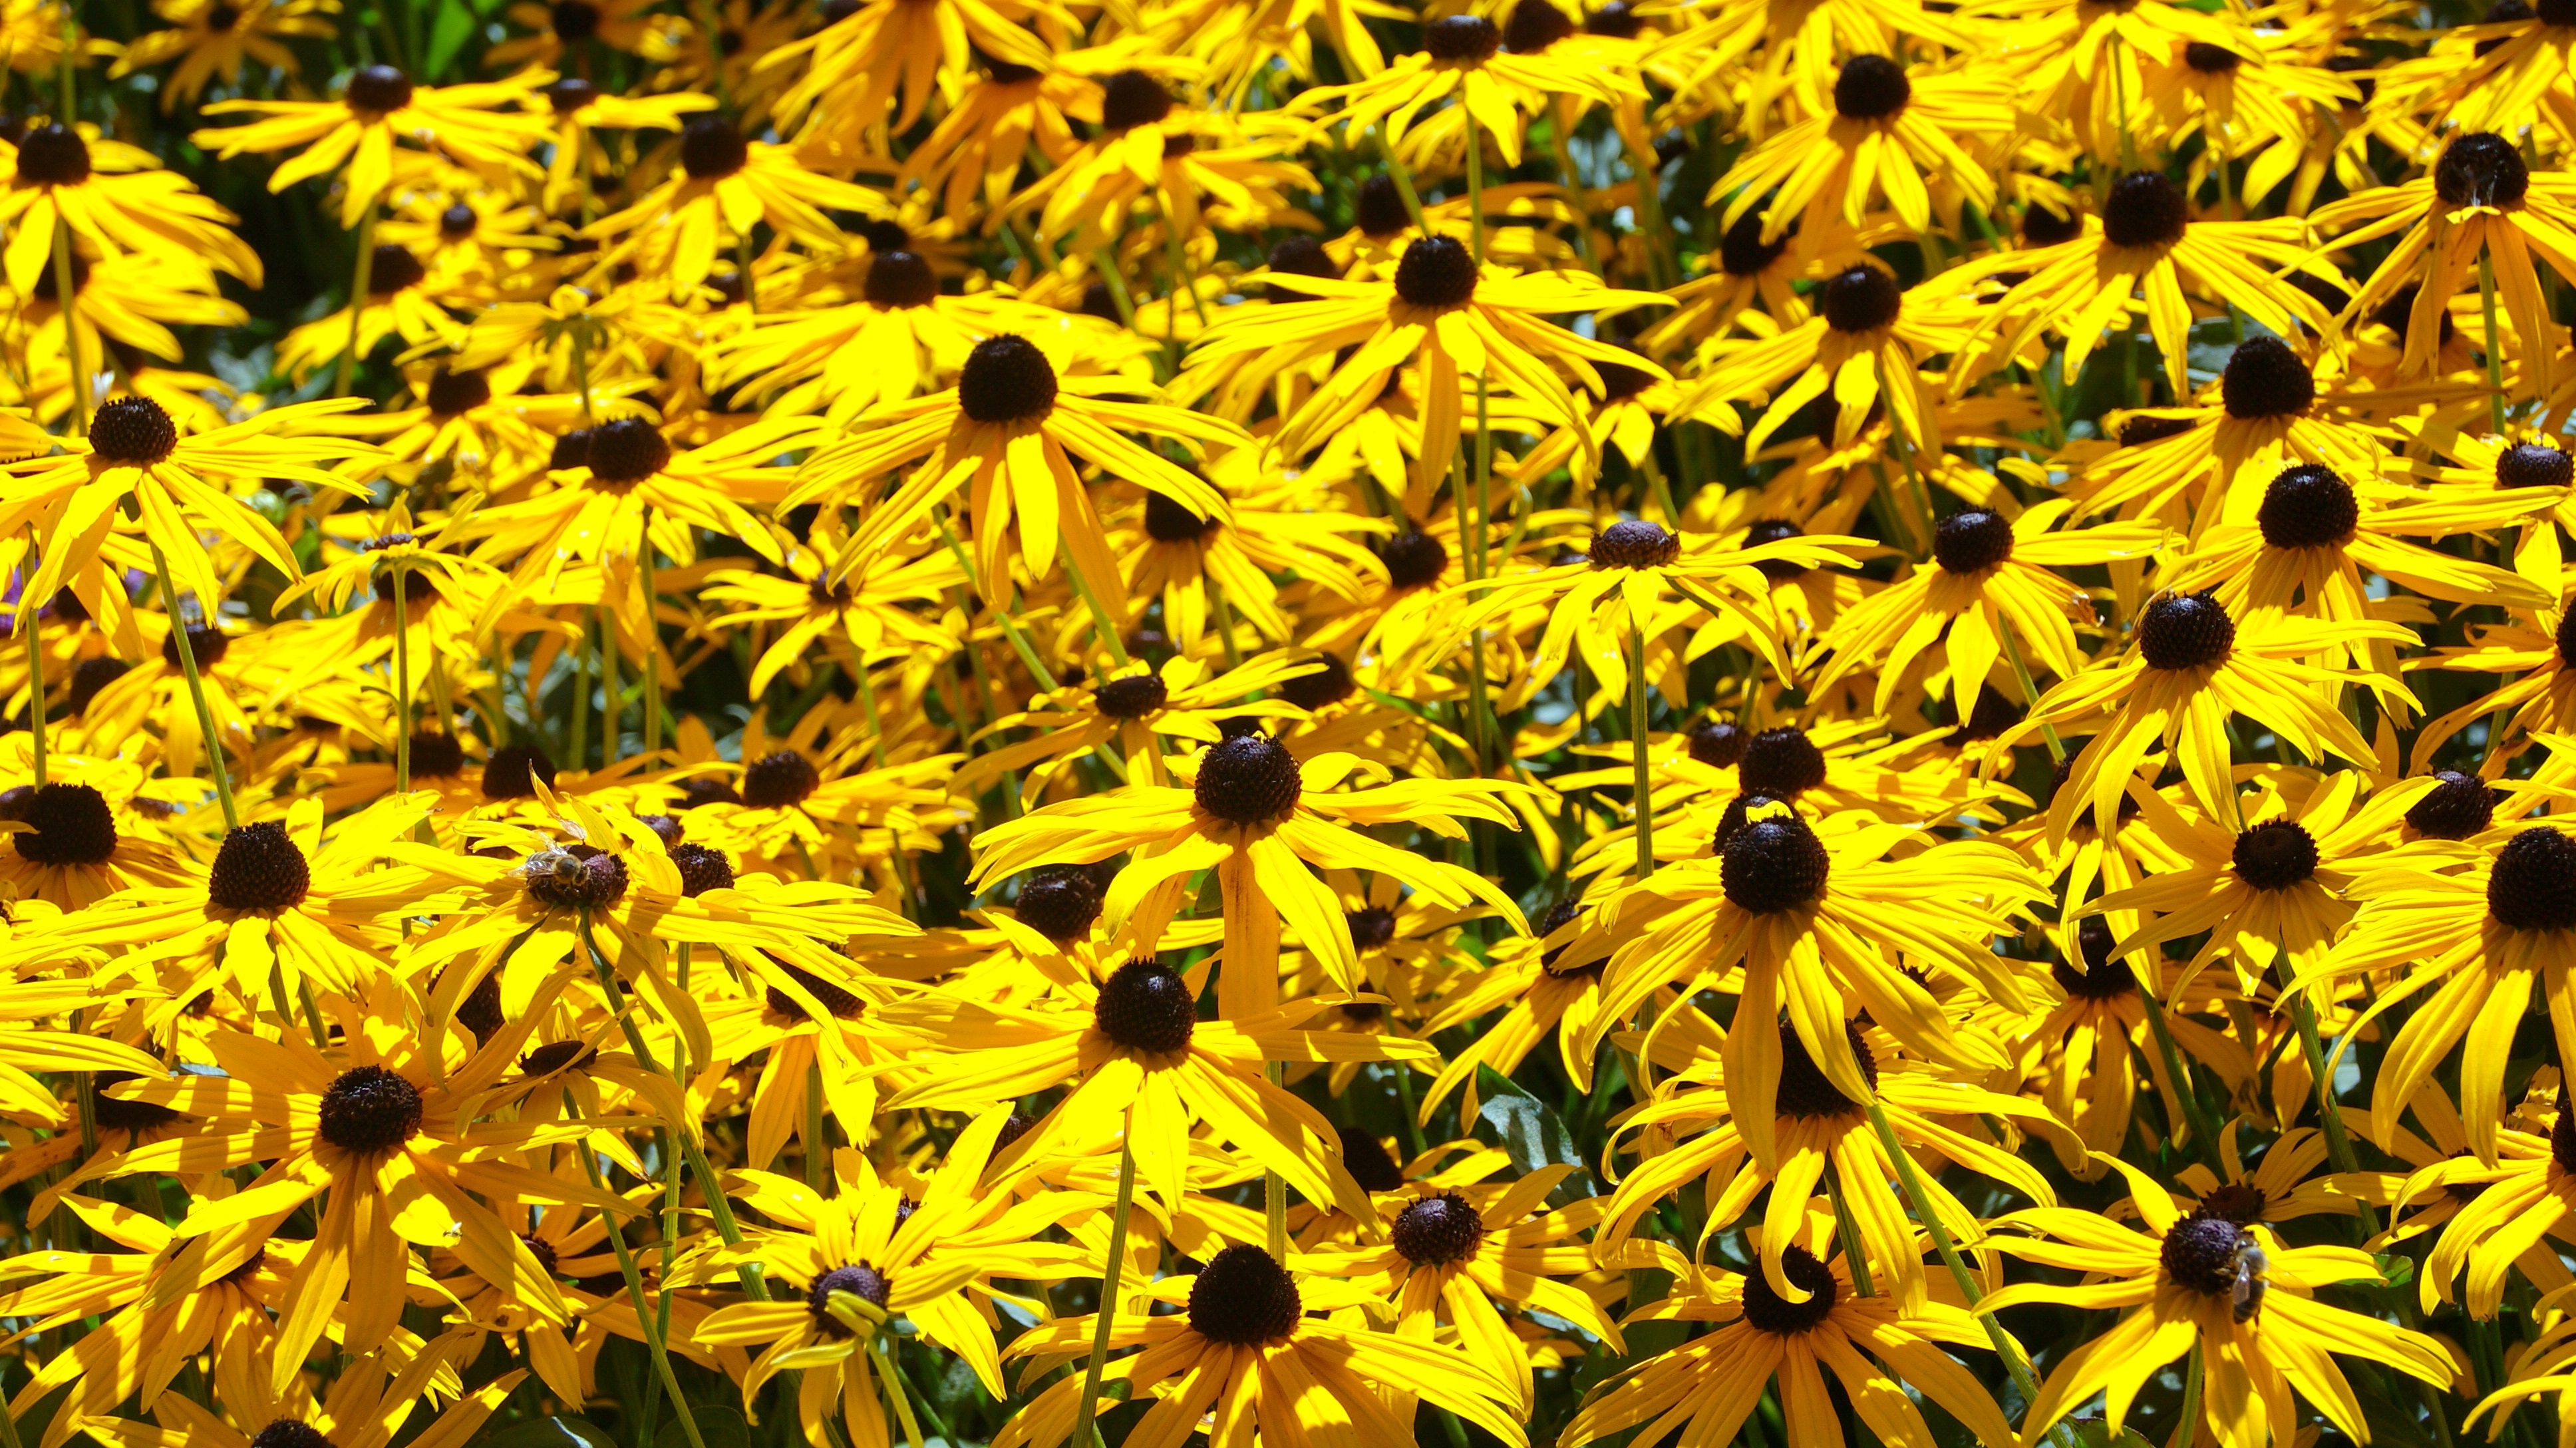
nature, plant, field, sunlight, leaf, flower, autumn, botany, yellow, garden, flora, sunflower, plants, wildflower, flowers, flowering plant, daisy family, flower bud, land plant